Coyote Hills Regional Park

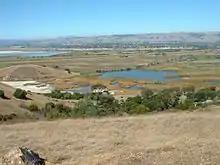
View across wetlands of the Coyote Hills park from the hills

Coyote Hills Regional Park is a regional park encompassing nearly 978 acres of land and administered by the East Bay Regional Park District. The park, which was dedicated to public use in 1967, is located in Fremont, California, US, on the southeast shore of the San Francisco Bay. The Coyote Hills themselves are a small range of hills at the edge of the bay; though not reaching any great height, they afford views of the bay, three of the trans-bay bridges (Dumbarton Bridge, San Mateo Bridge, and the Bay Bridge), the cities of San Francisco and Oakland, the Peninsula Range of the Santa Cruz Mountains and Mount Tamalpais. In addition to the hills themselves, the park encloses a substantial area of wetlands.